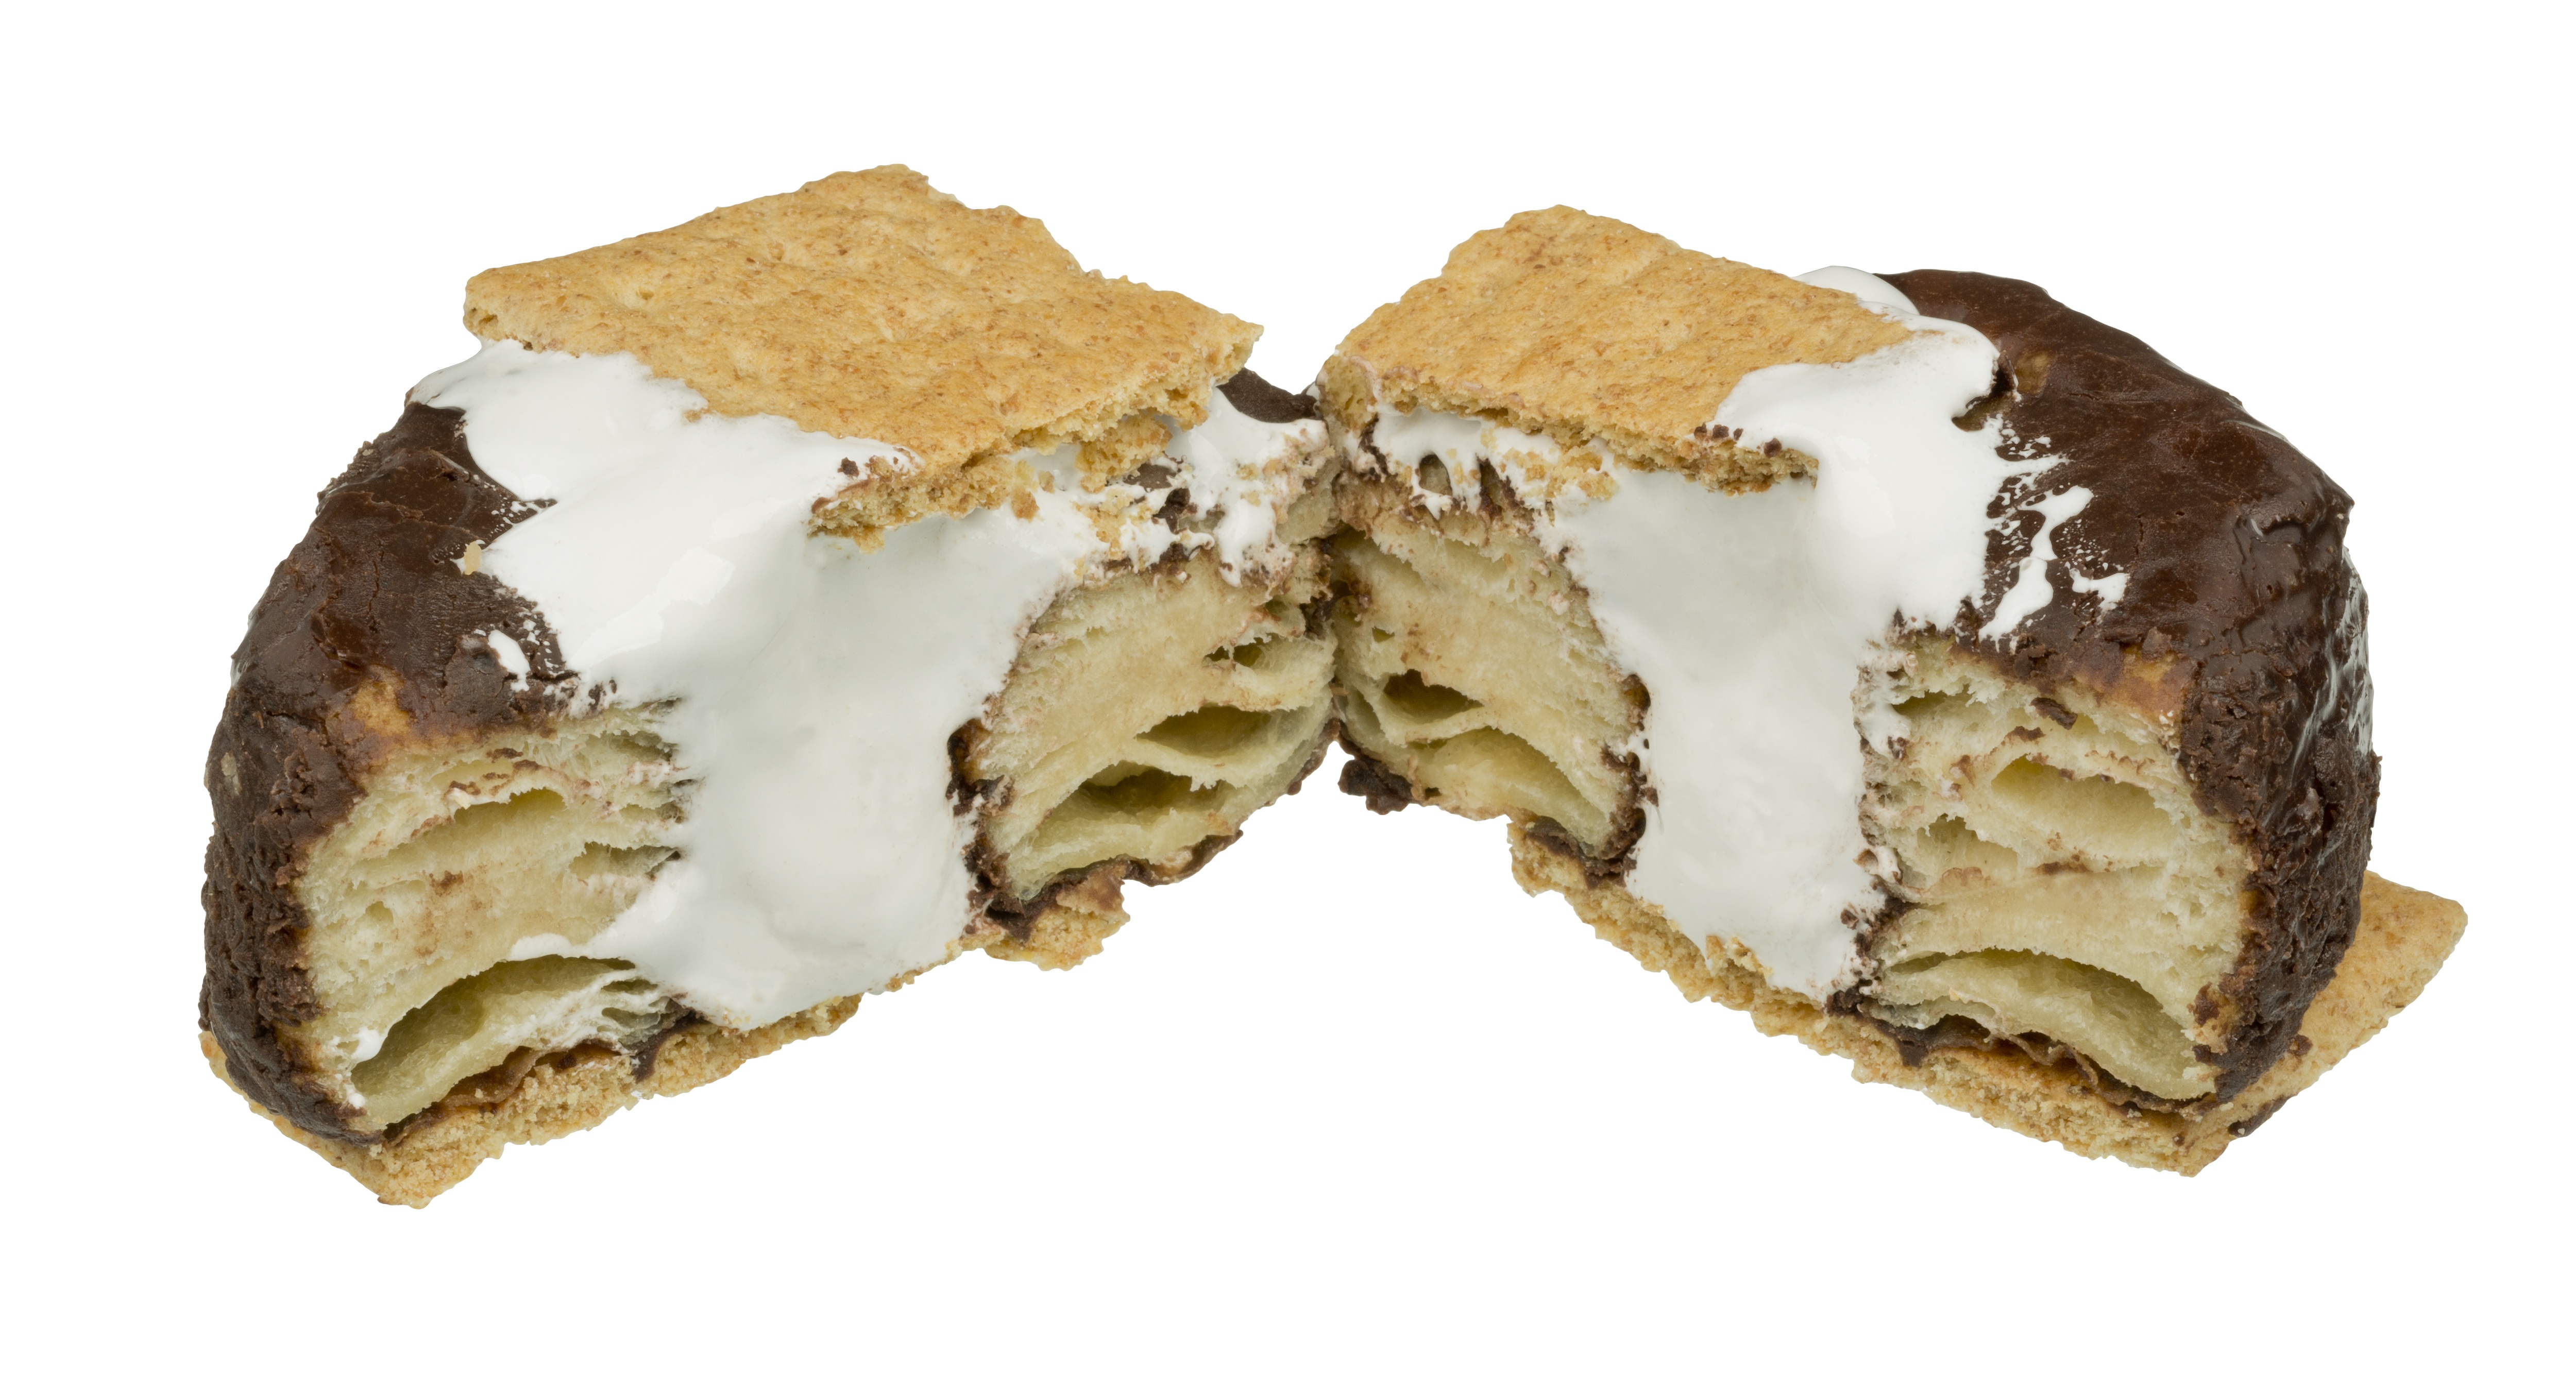
sweet, dish, food, produce, dessert, cuisine, delicious, cake, pastry, donut, fat, sugar, icing, diet, pub, split, baked goods, unhealthy, torte, smores, crossiant